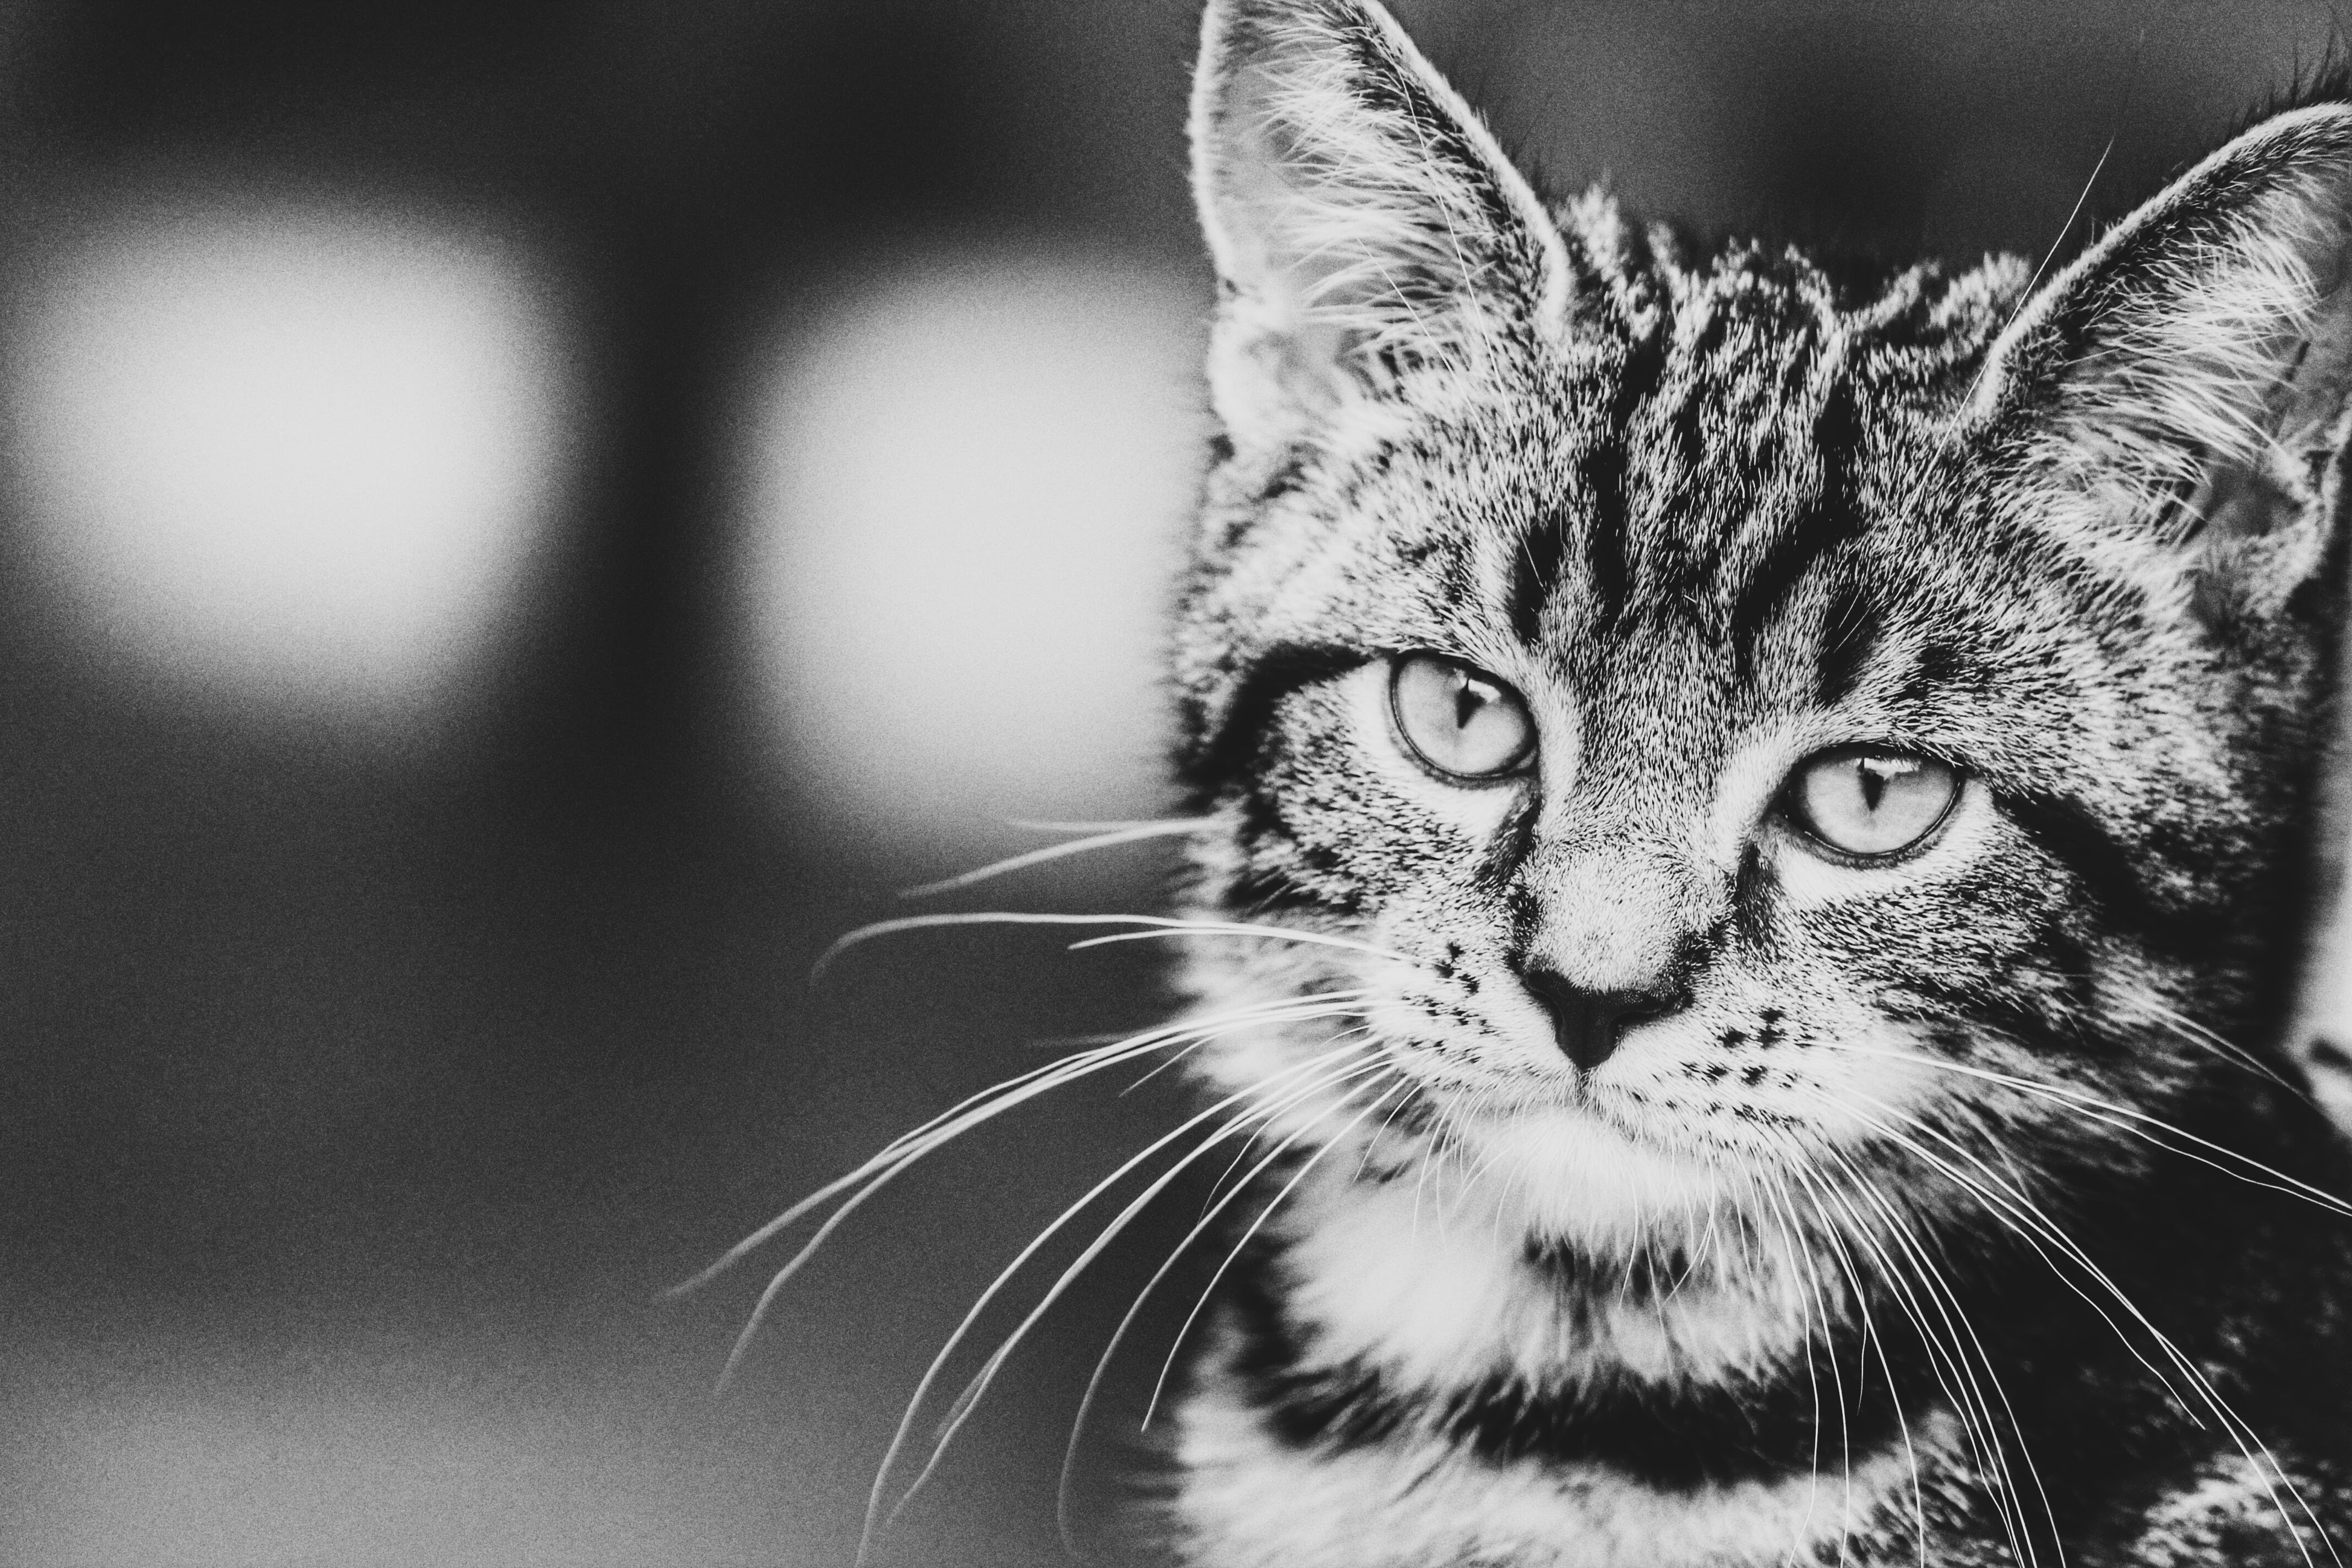
Label: cat